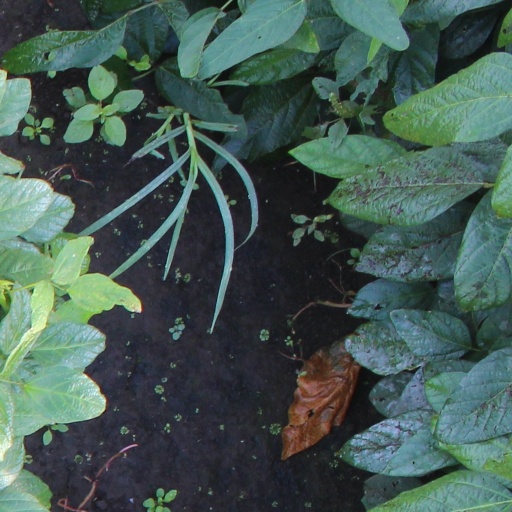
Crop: soybean